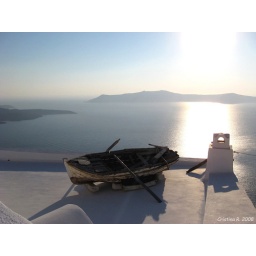
an old (famous today, i think) fisherman's boat on the roof of a restaurant in Firostefani.